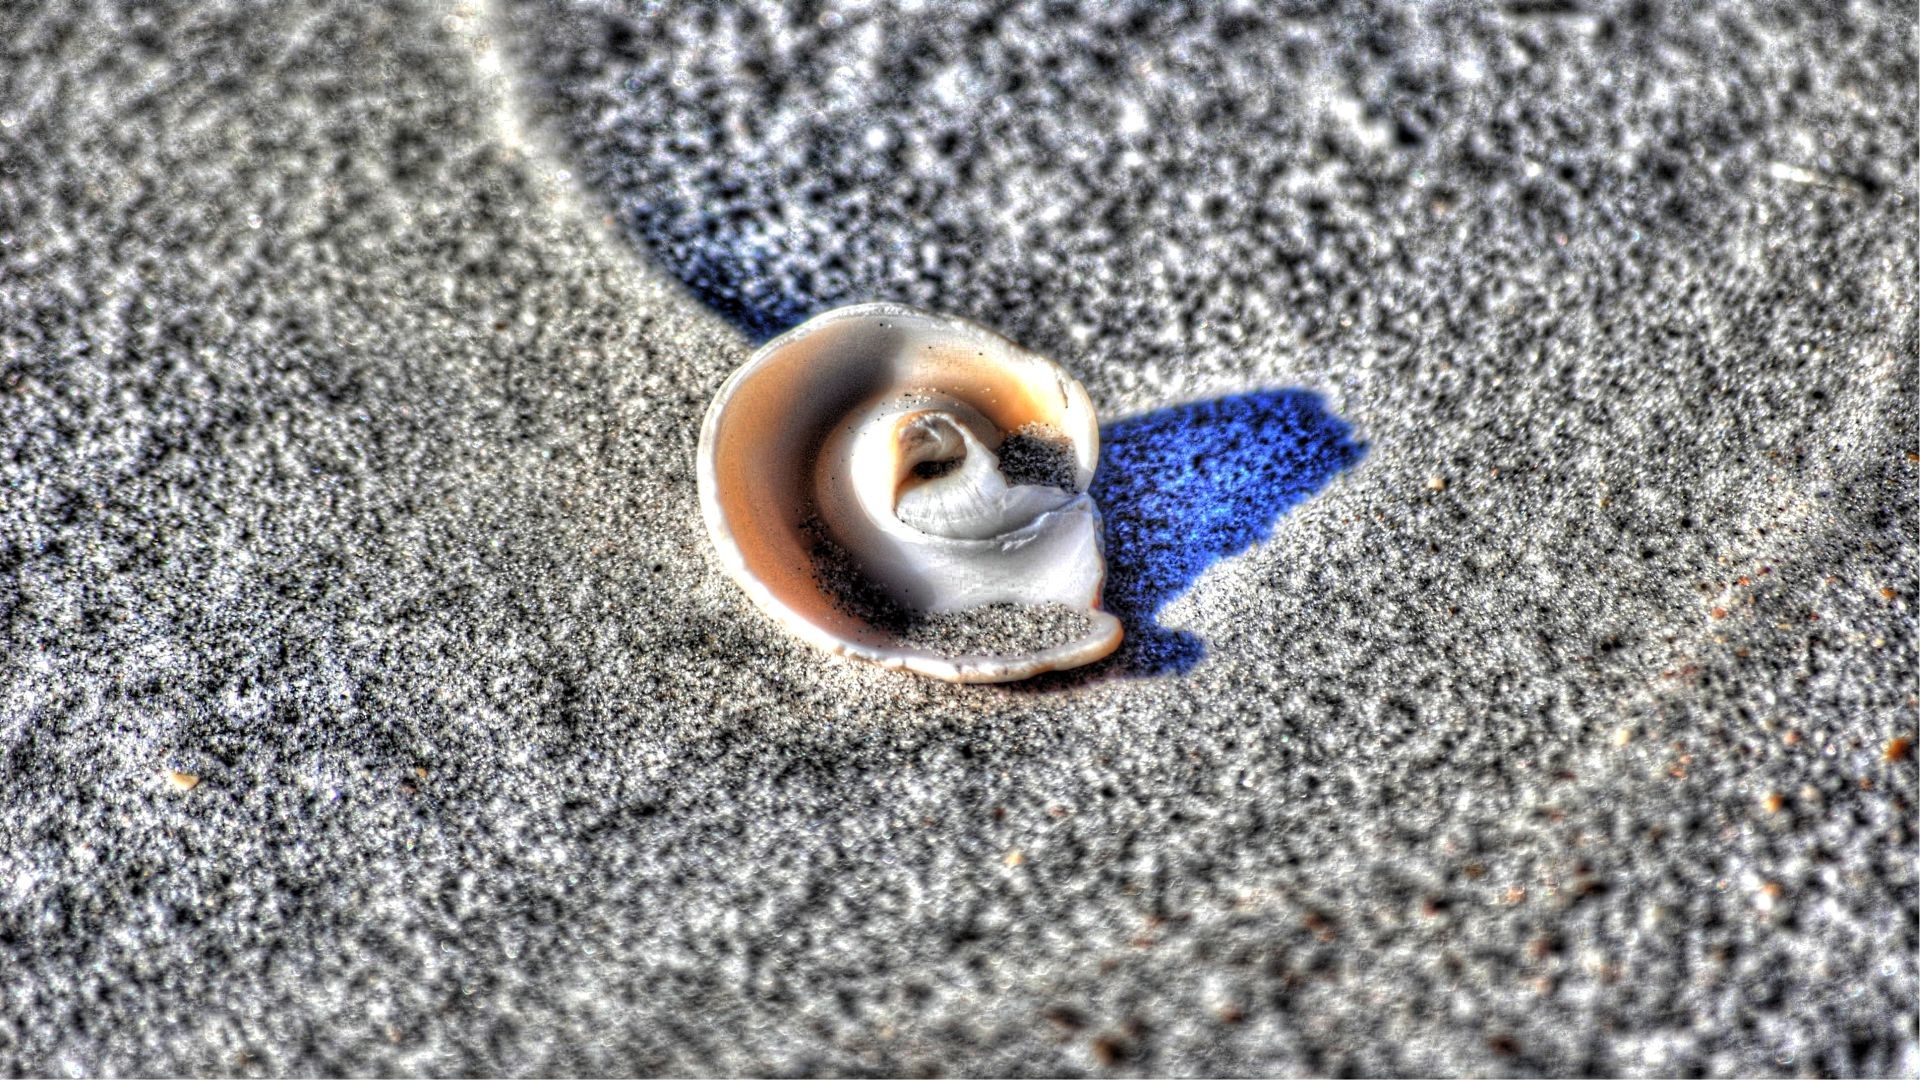
beach, sand, blue, shell, close up, jewellery, macro photography, fashion accessory